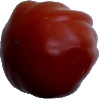
Label: tomato_heart